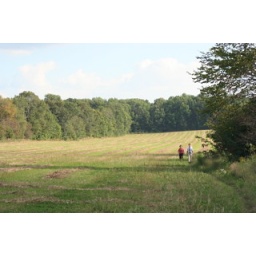
people walking in a field